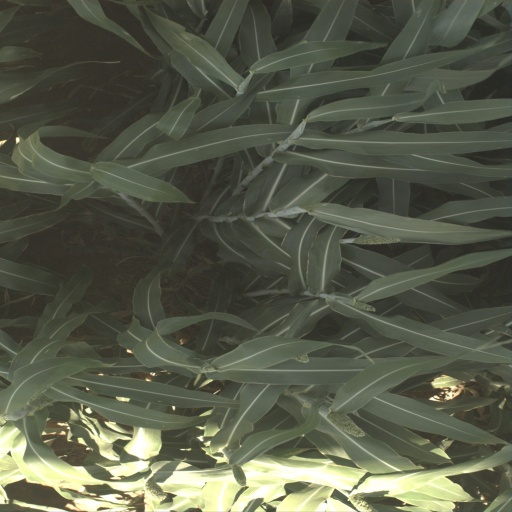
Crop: sorghum